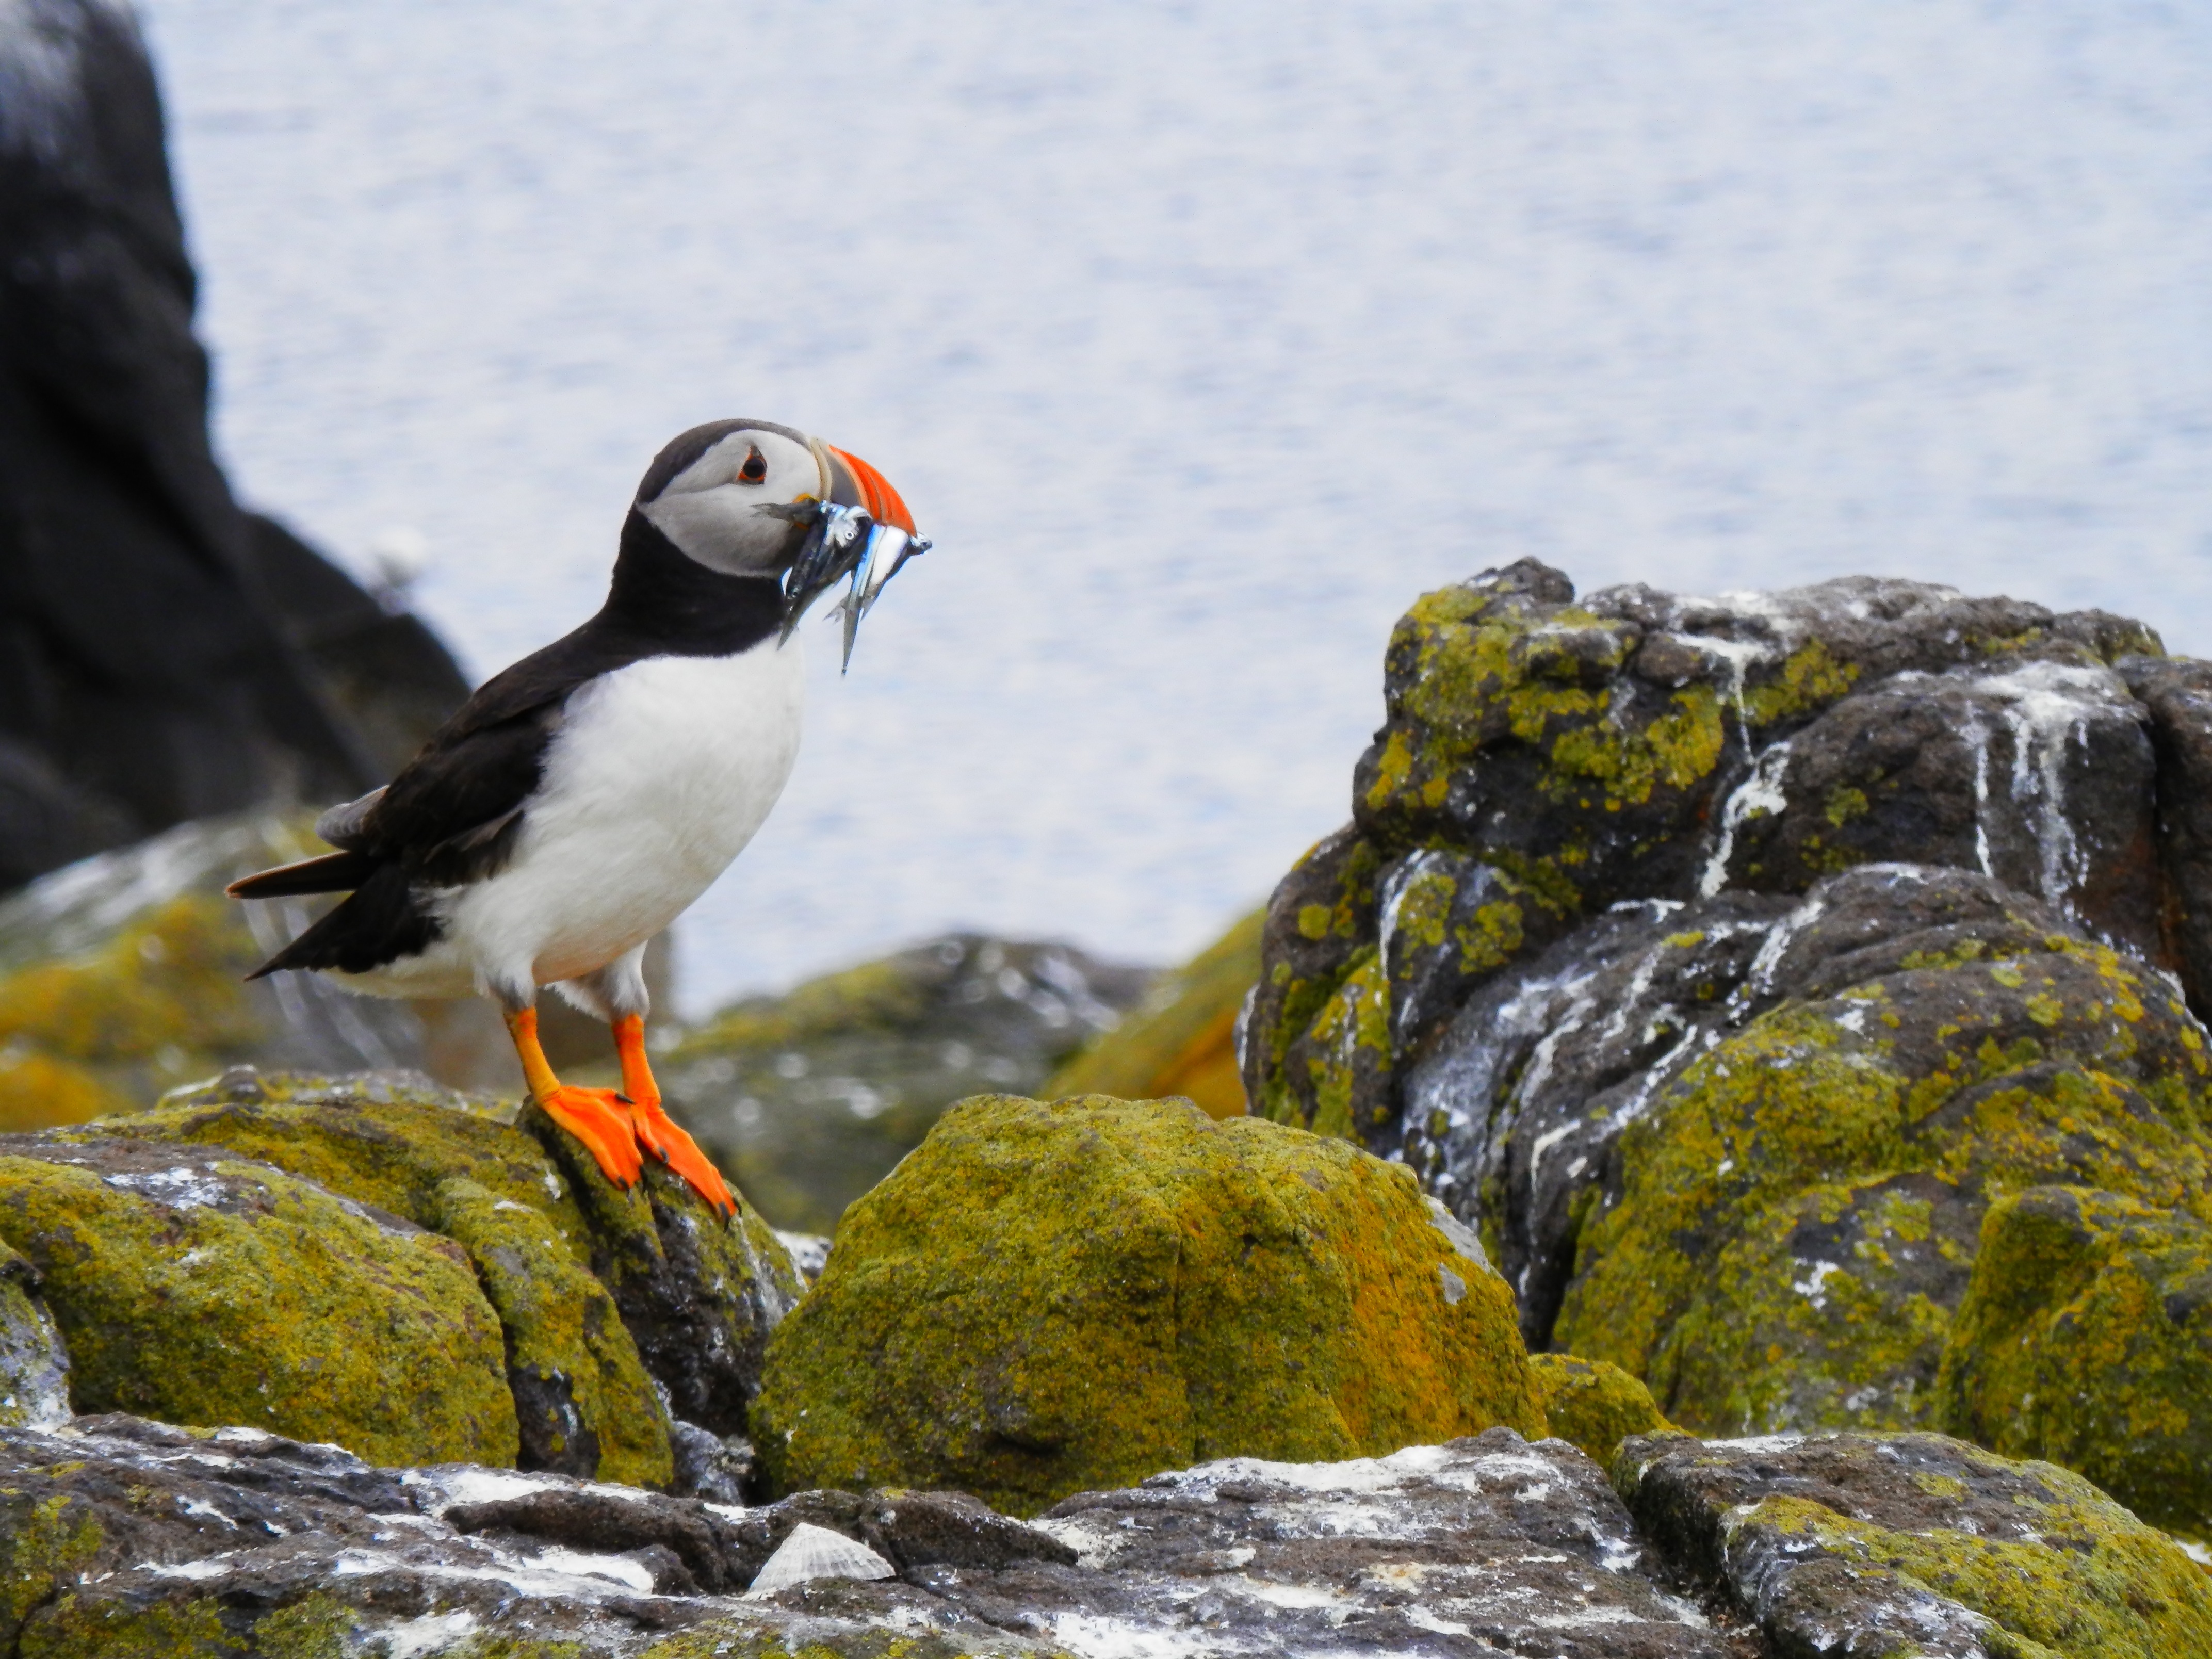
sea, nature, rock, bird, animal, seabird, cliff, wildlife, wild, beak, fauna, puffin, vertebrate, charadriiformes